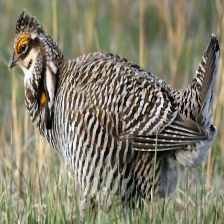
Species: GREATER PRAIRIE CHICKEN
Scientific name: TYMPANUCHUS CUPIDO